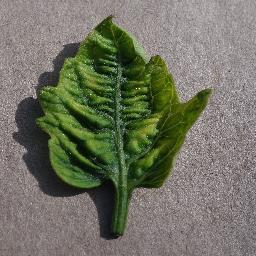
Label: Tomato___Tomato_Yellow_Leaf_Curl_Virus